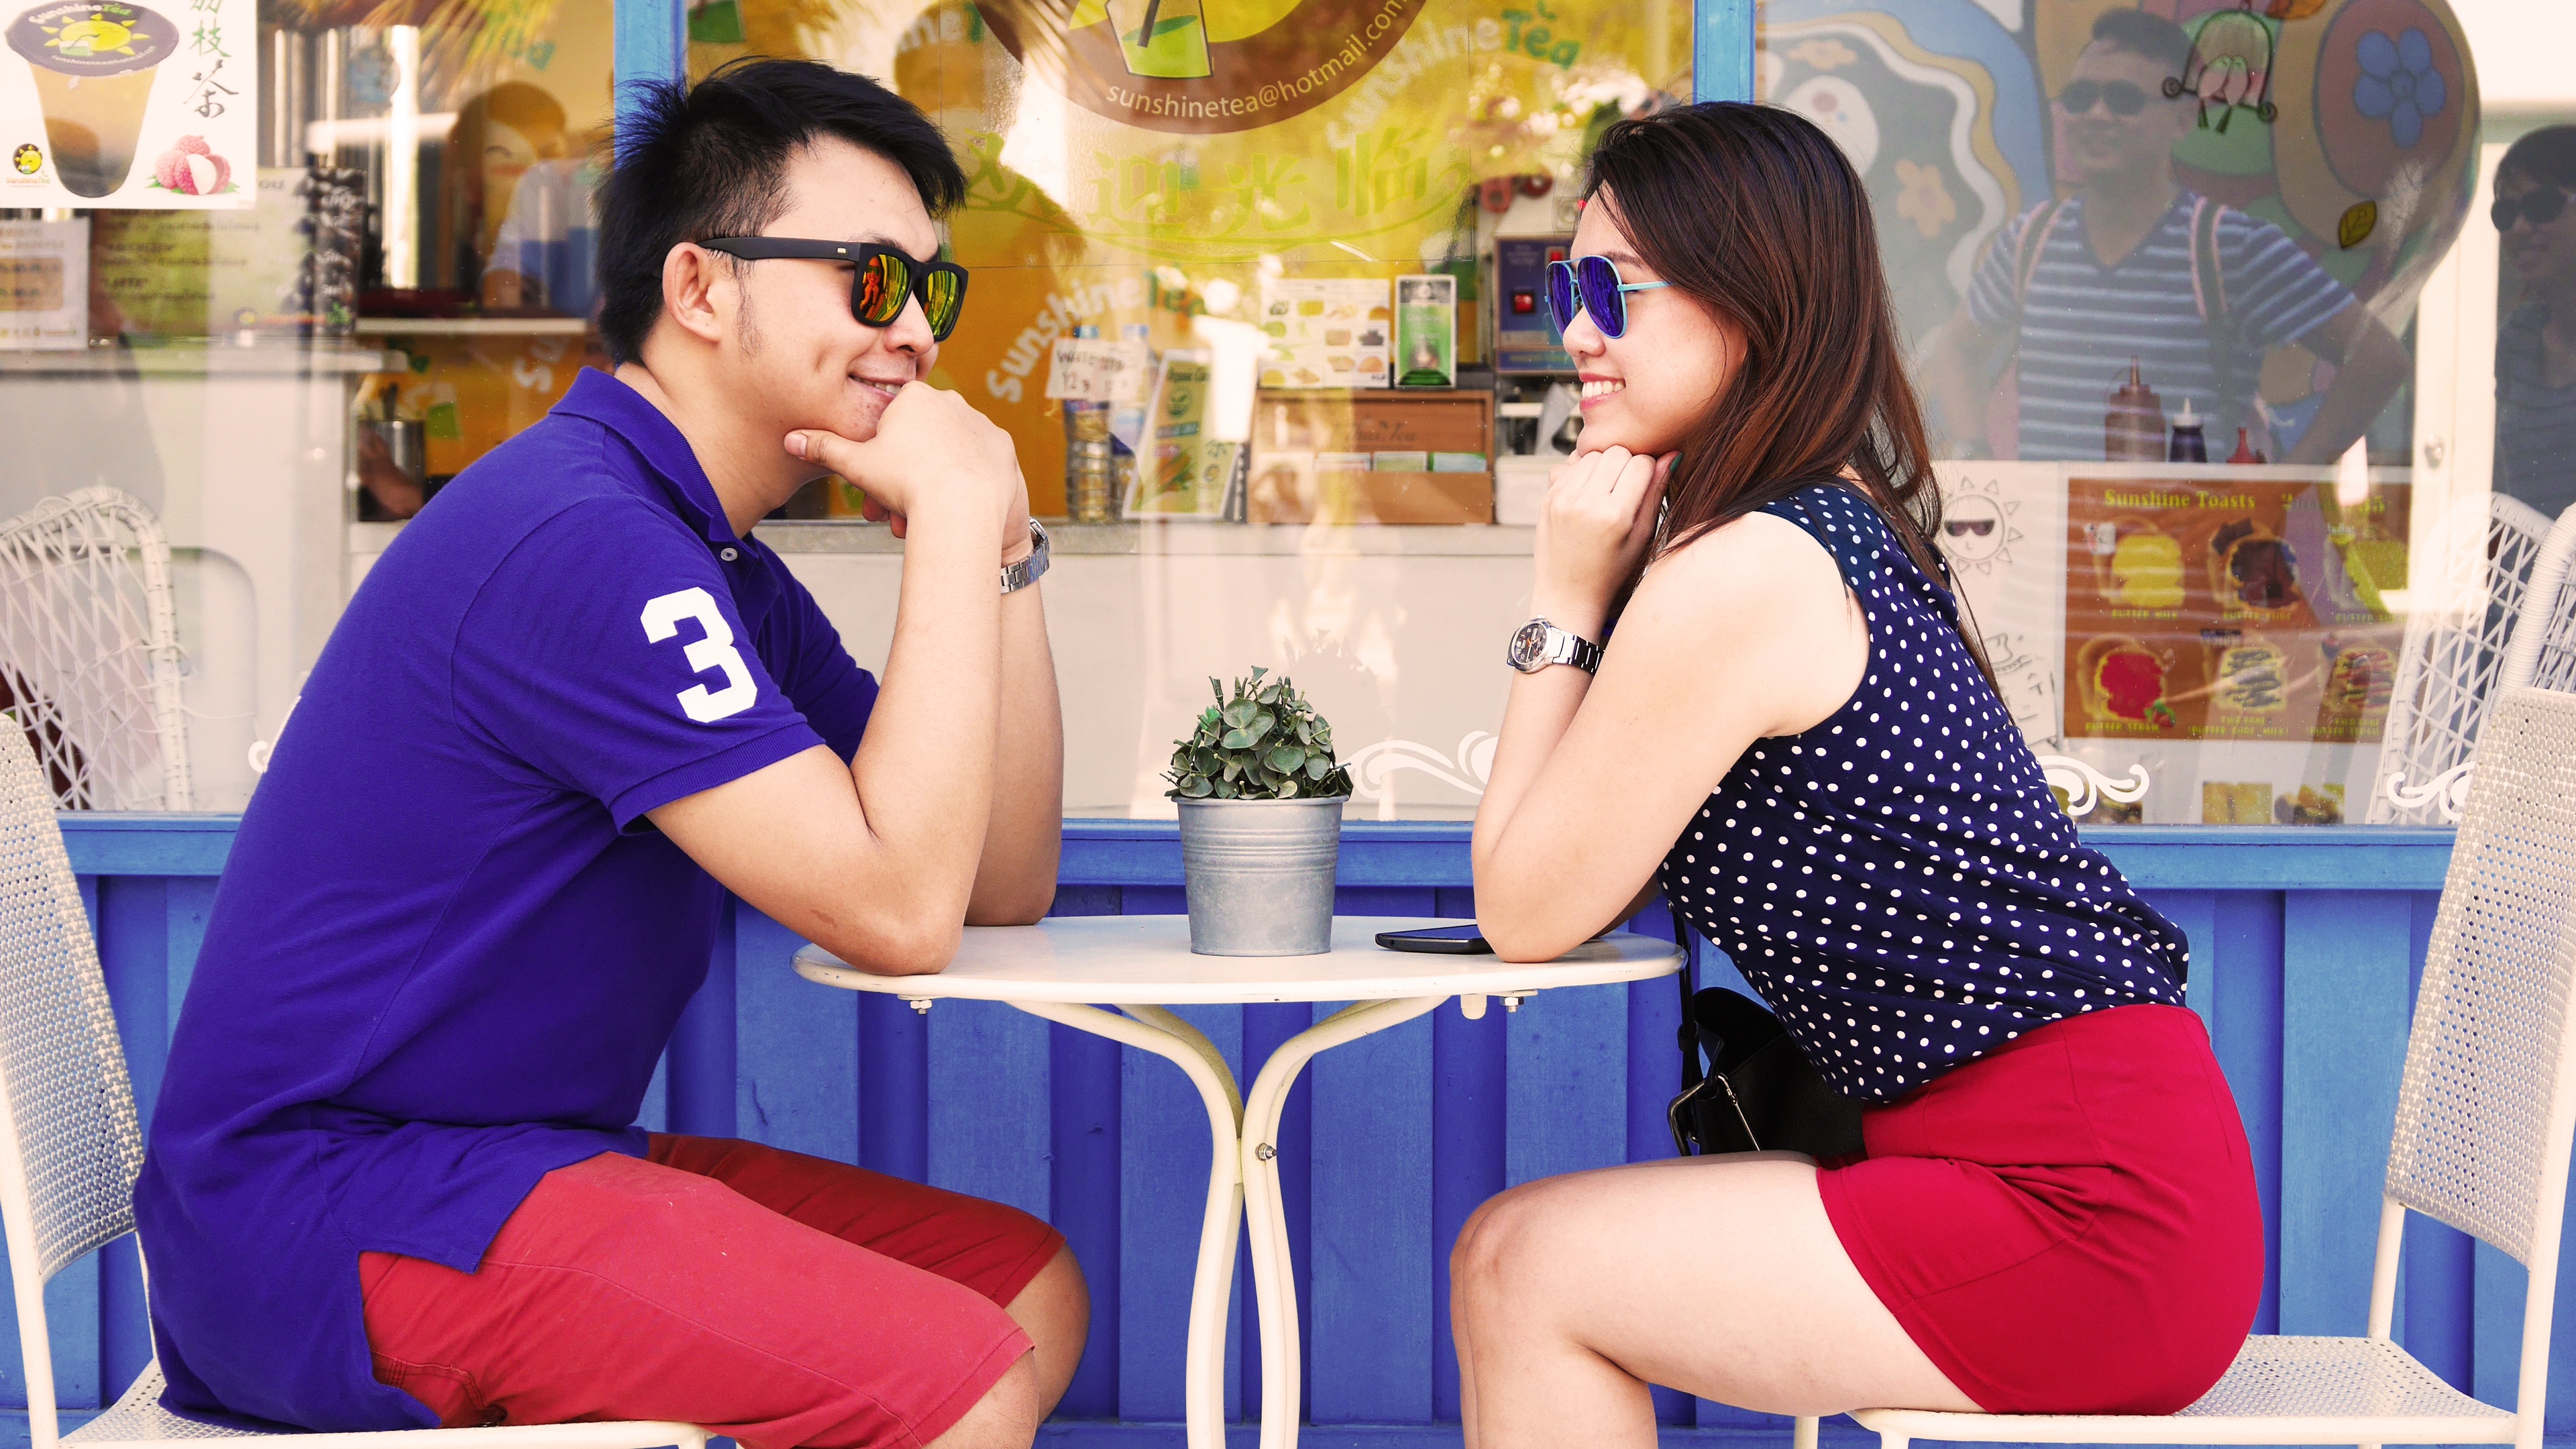
man, people, woman, couple, fashion, smiling, date, happy, interaction